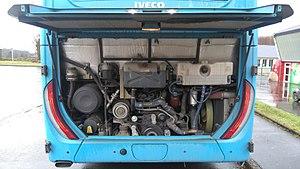
Iveco Bus Crossway Line 13 - Ti'Bus (moteur)
Le Crossway est un autocar de ligne interurbaine et scolaire fabriqué et commercialisé par les constructeurs Irisbus puis Iveco Bus depuis 2006. Dès 2013, Iveco Bus appose son logo sur la calandre.